Adawro River

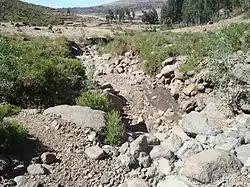
Adawro river bed

Boulders and pebbles encountered in the river bed can originate from any location higher up in the catchment. In the uppermost stretches of the river, only rock fragments of the upper lithological units will be present in the river bed, whereas more downstream one may find a more comprehensive mix of all lithologies crossed by the river. From upstream to downstream, the following lithological units occur in the catchment.